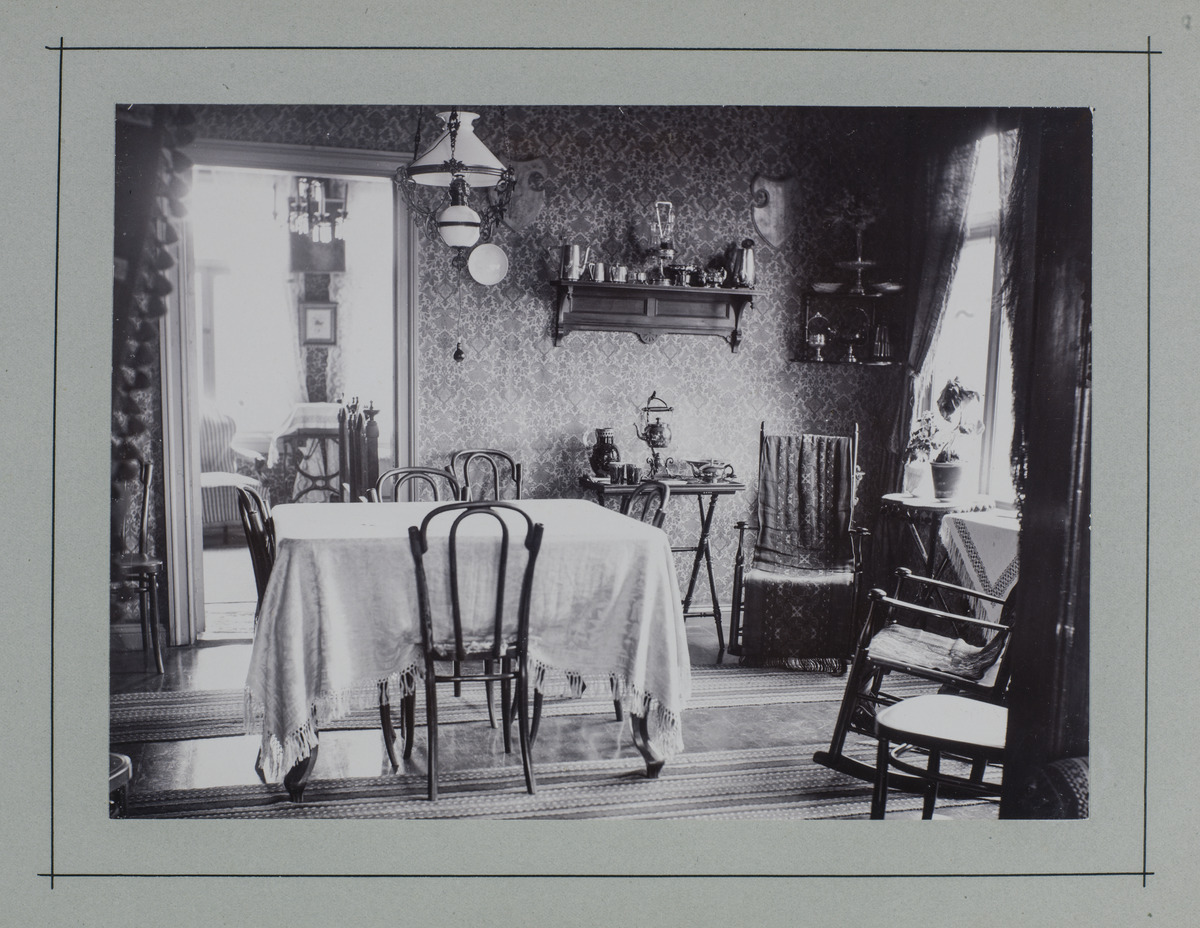
Rouva Hanna Weilinin koti, Eläintarhan huvila 2
sisällön kuvaus: Rouva Hanna Weilinin koti, Eläintarhan huvila 2. Ruokasali. mustavalkoinen
Ajankohta: kuvausaika 1900 n
Paikka: Suomi, Uusimaa, Helsinki, Kallio Helsinki, Linjat Helsinki, Eläintarhan huvila 2. Eläintarhantie 3
Aiheet: huvilat, huoneet, ruokasalit, pöydät, tuolit, keinutuolit, valaisimet, tapetit, pöytäliinat